St. Cecilia Catholic Church (Los Angeles)

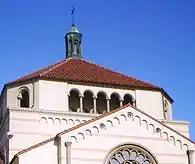
Tower at St. Cecilia

The current Lombard Romanesque church building was built in 1927. It was designed by architect Ross Montgomery. The church is constructed of reinforced concrete with a high altar made of carved French Caen stone. In July 1927, as the structure was being built, the "Los Angeles Times" reported: